Cutie Q

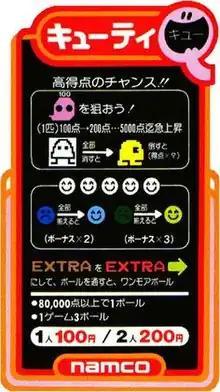
Japanese instruction card

is a 1979 block breaker/video pinball hybrid arcade game developed and published by Namco in Japan. The player controls a set of paddles with a rotary knob, the objective being to score as many points possible by deflecting a ball against blocks, ghosts, spinners and other objects on the playfield. It was designed by Shigeru Yokoyama, with spritework done by Toru Iwatani. It is the third and final game in the "Gee Bee" trilogy.